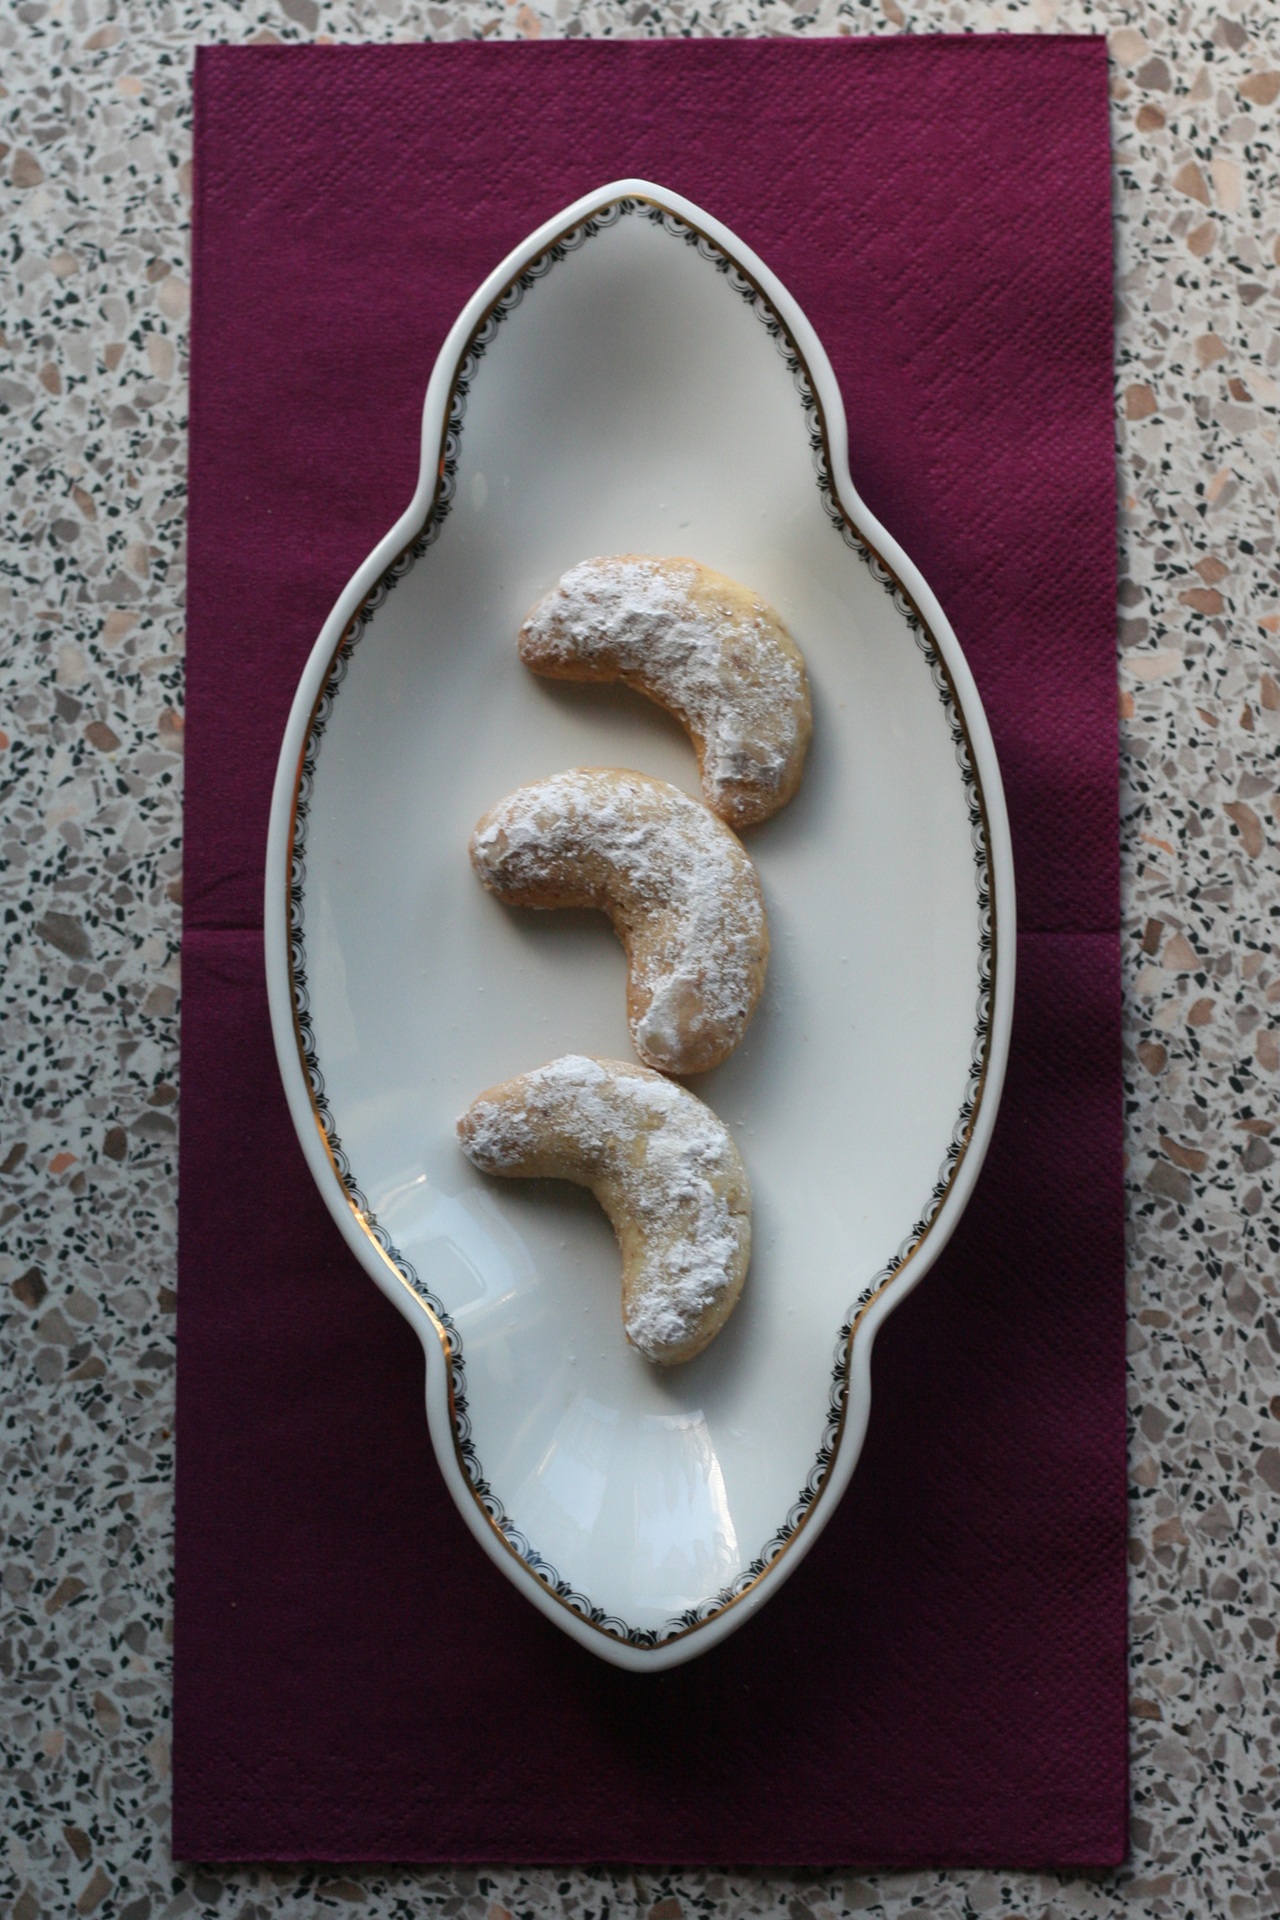
sweet, heart, decoration, food, cookie, dessert, homemade, shell, ornament, bake, christmas time, art, icing, decorative, organ, porcelain, vanilla, decorate, crescents